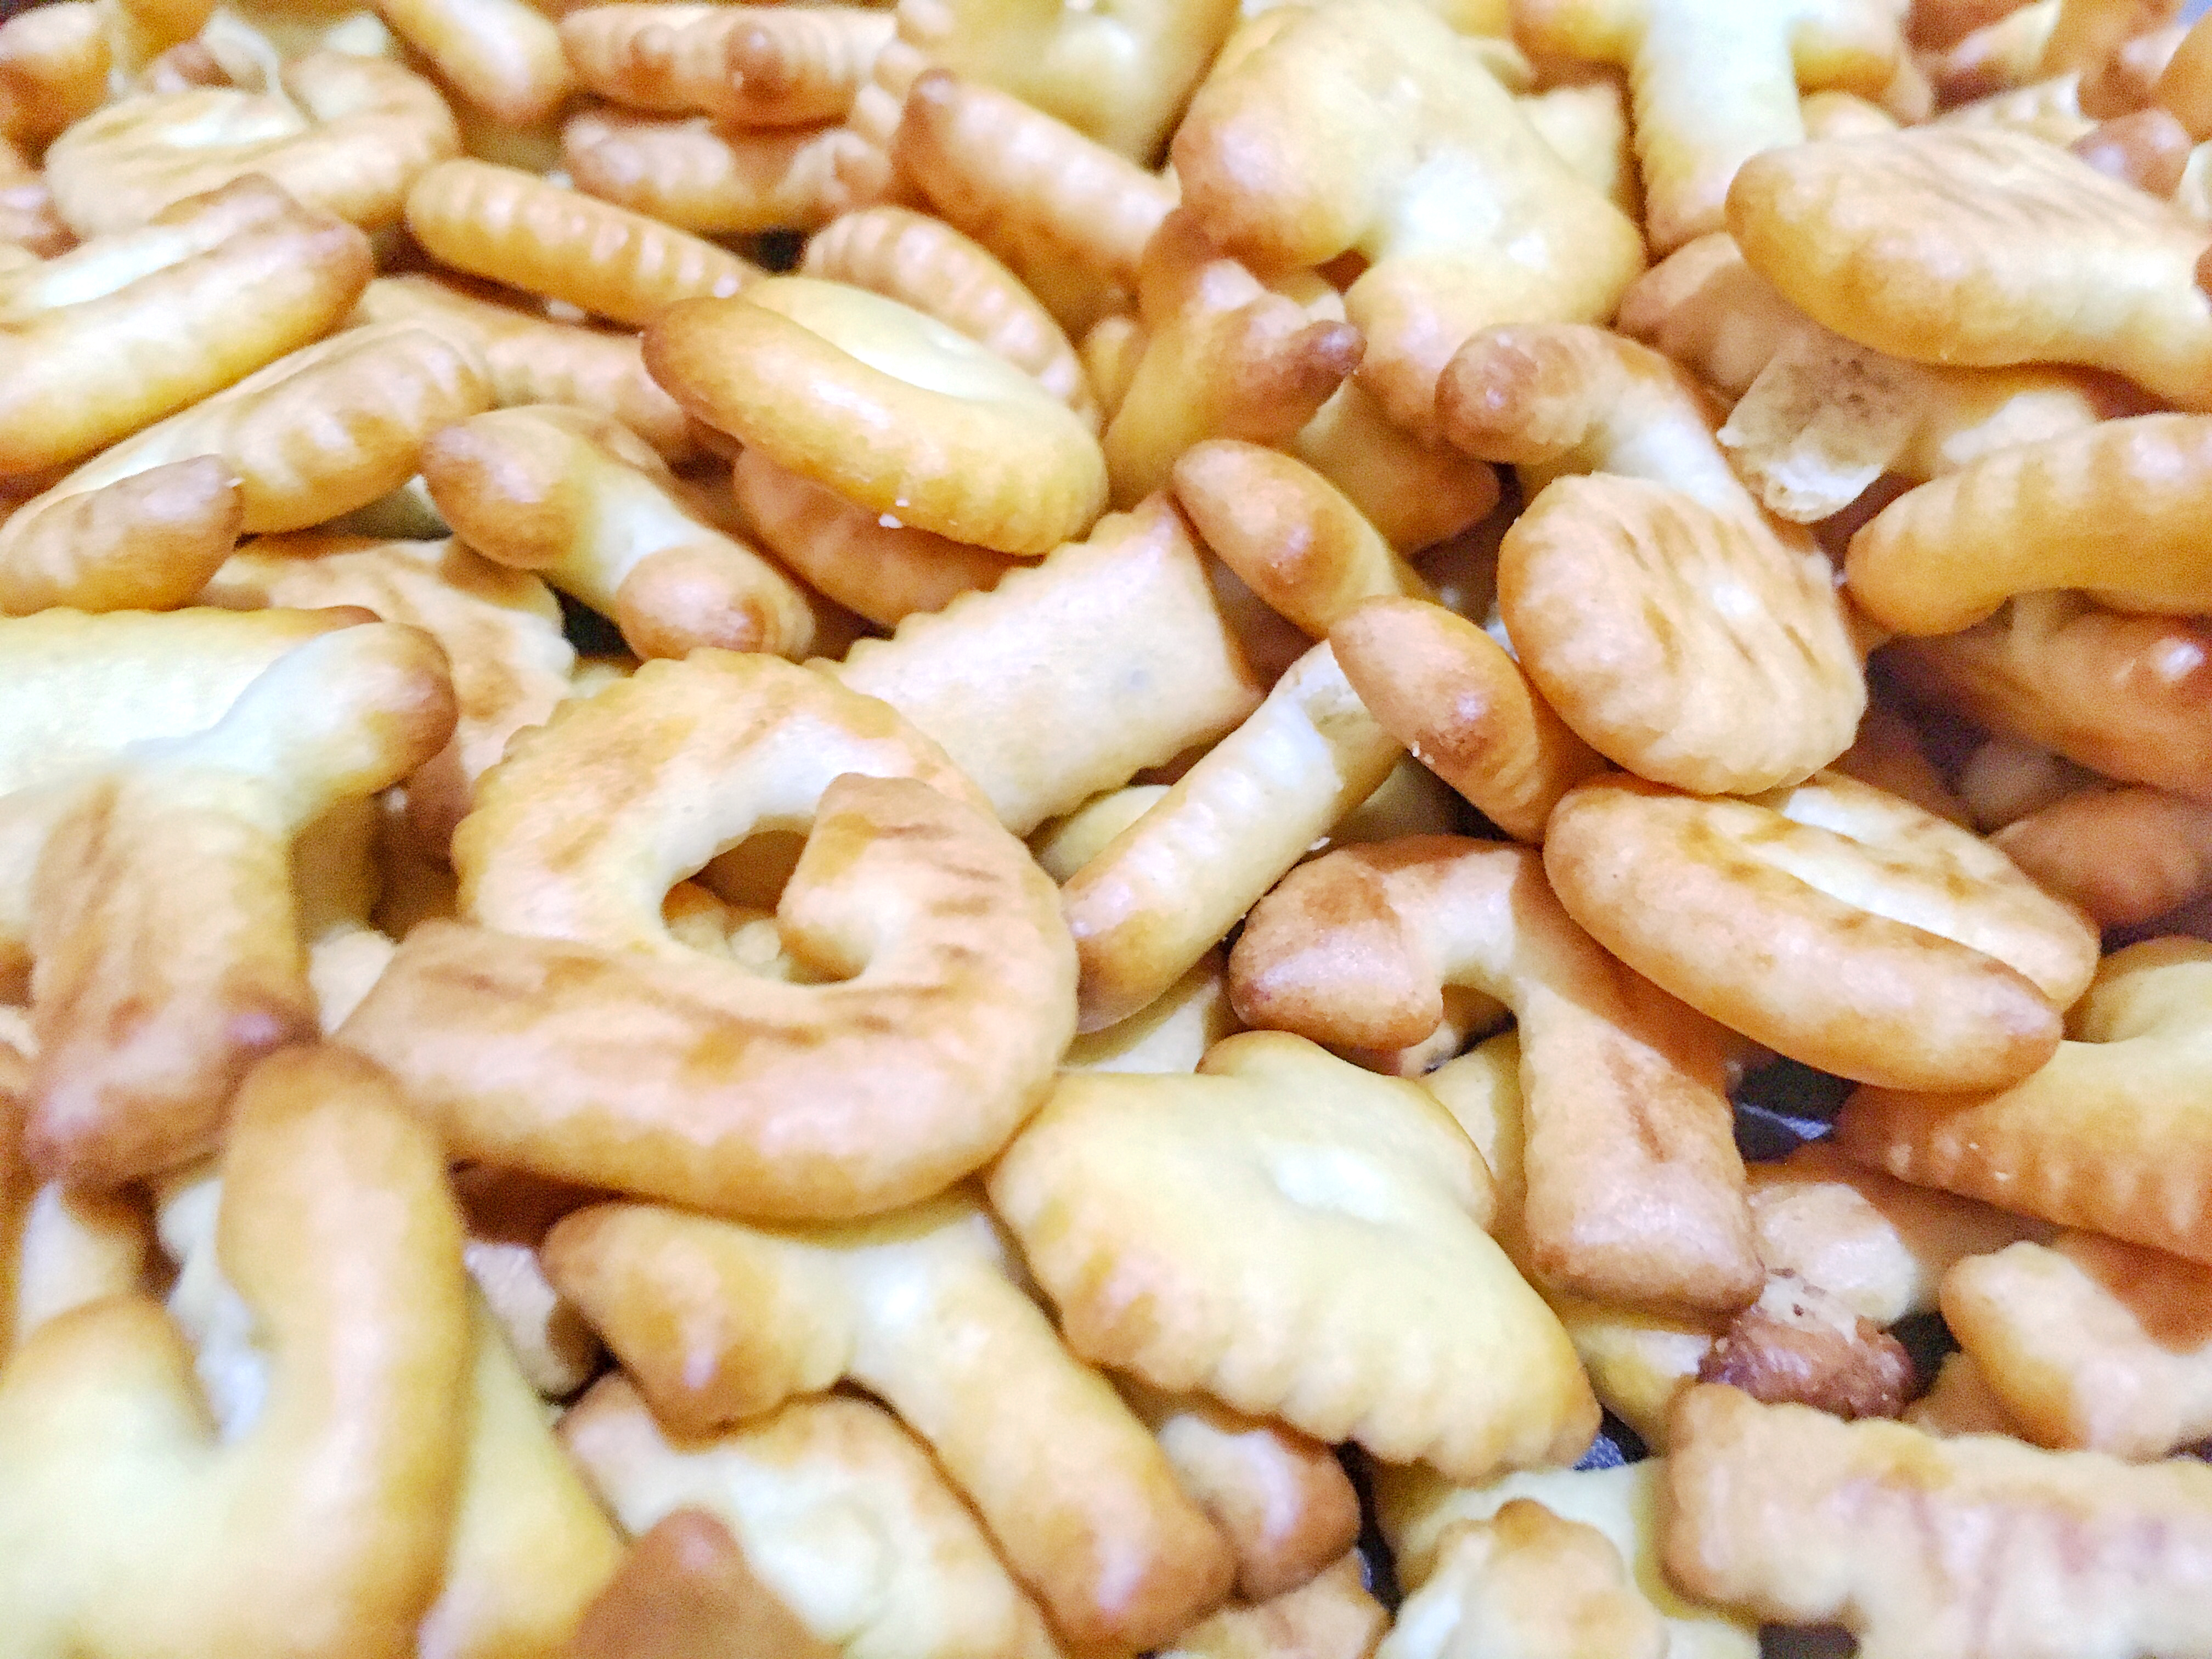
food, cuisine, dish, ingredient, cashew, produce, Waxworm, plant